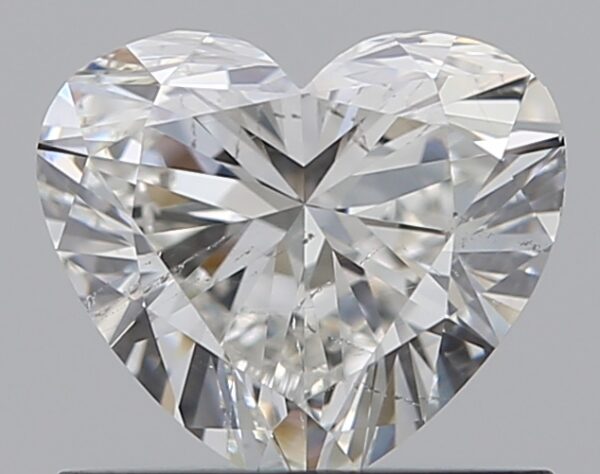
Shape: heart
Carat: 0.73
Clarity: SI1
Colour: G
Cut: EX
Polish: EX
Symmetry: VG
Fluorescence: N
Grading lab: GIA
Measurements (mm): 5.57 x 6.3 x 3.51